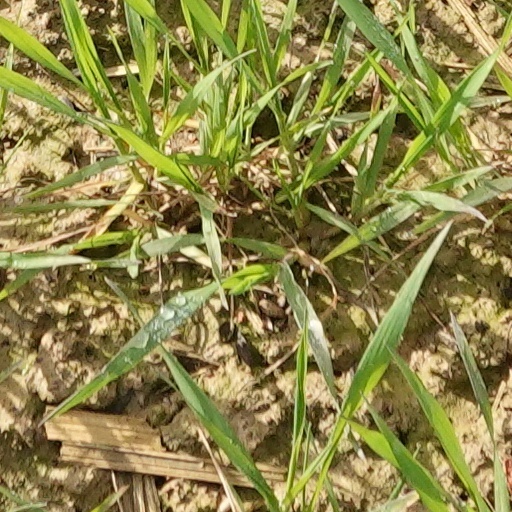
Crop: wheat